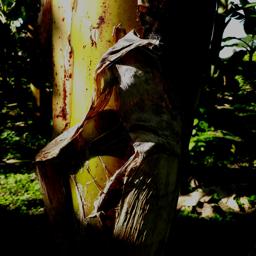
Label: PSEUDOSTEM WEEVIL